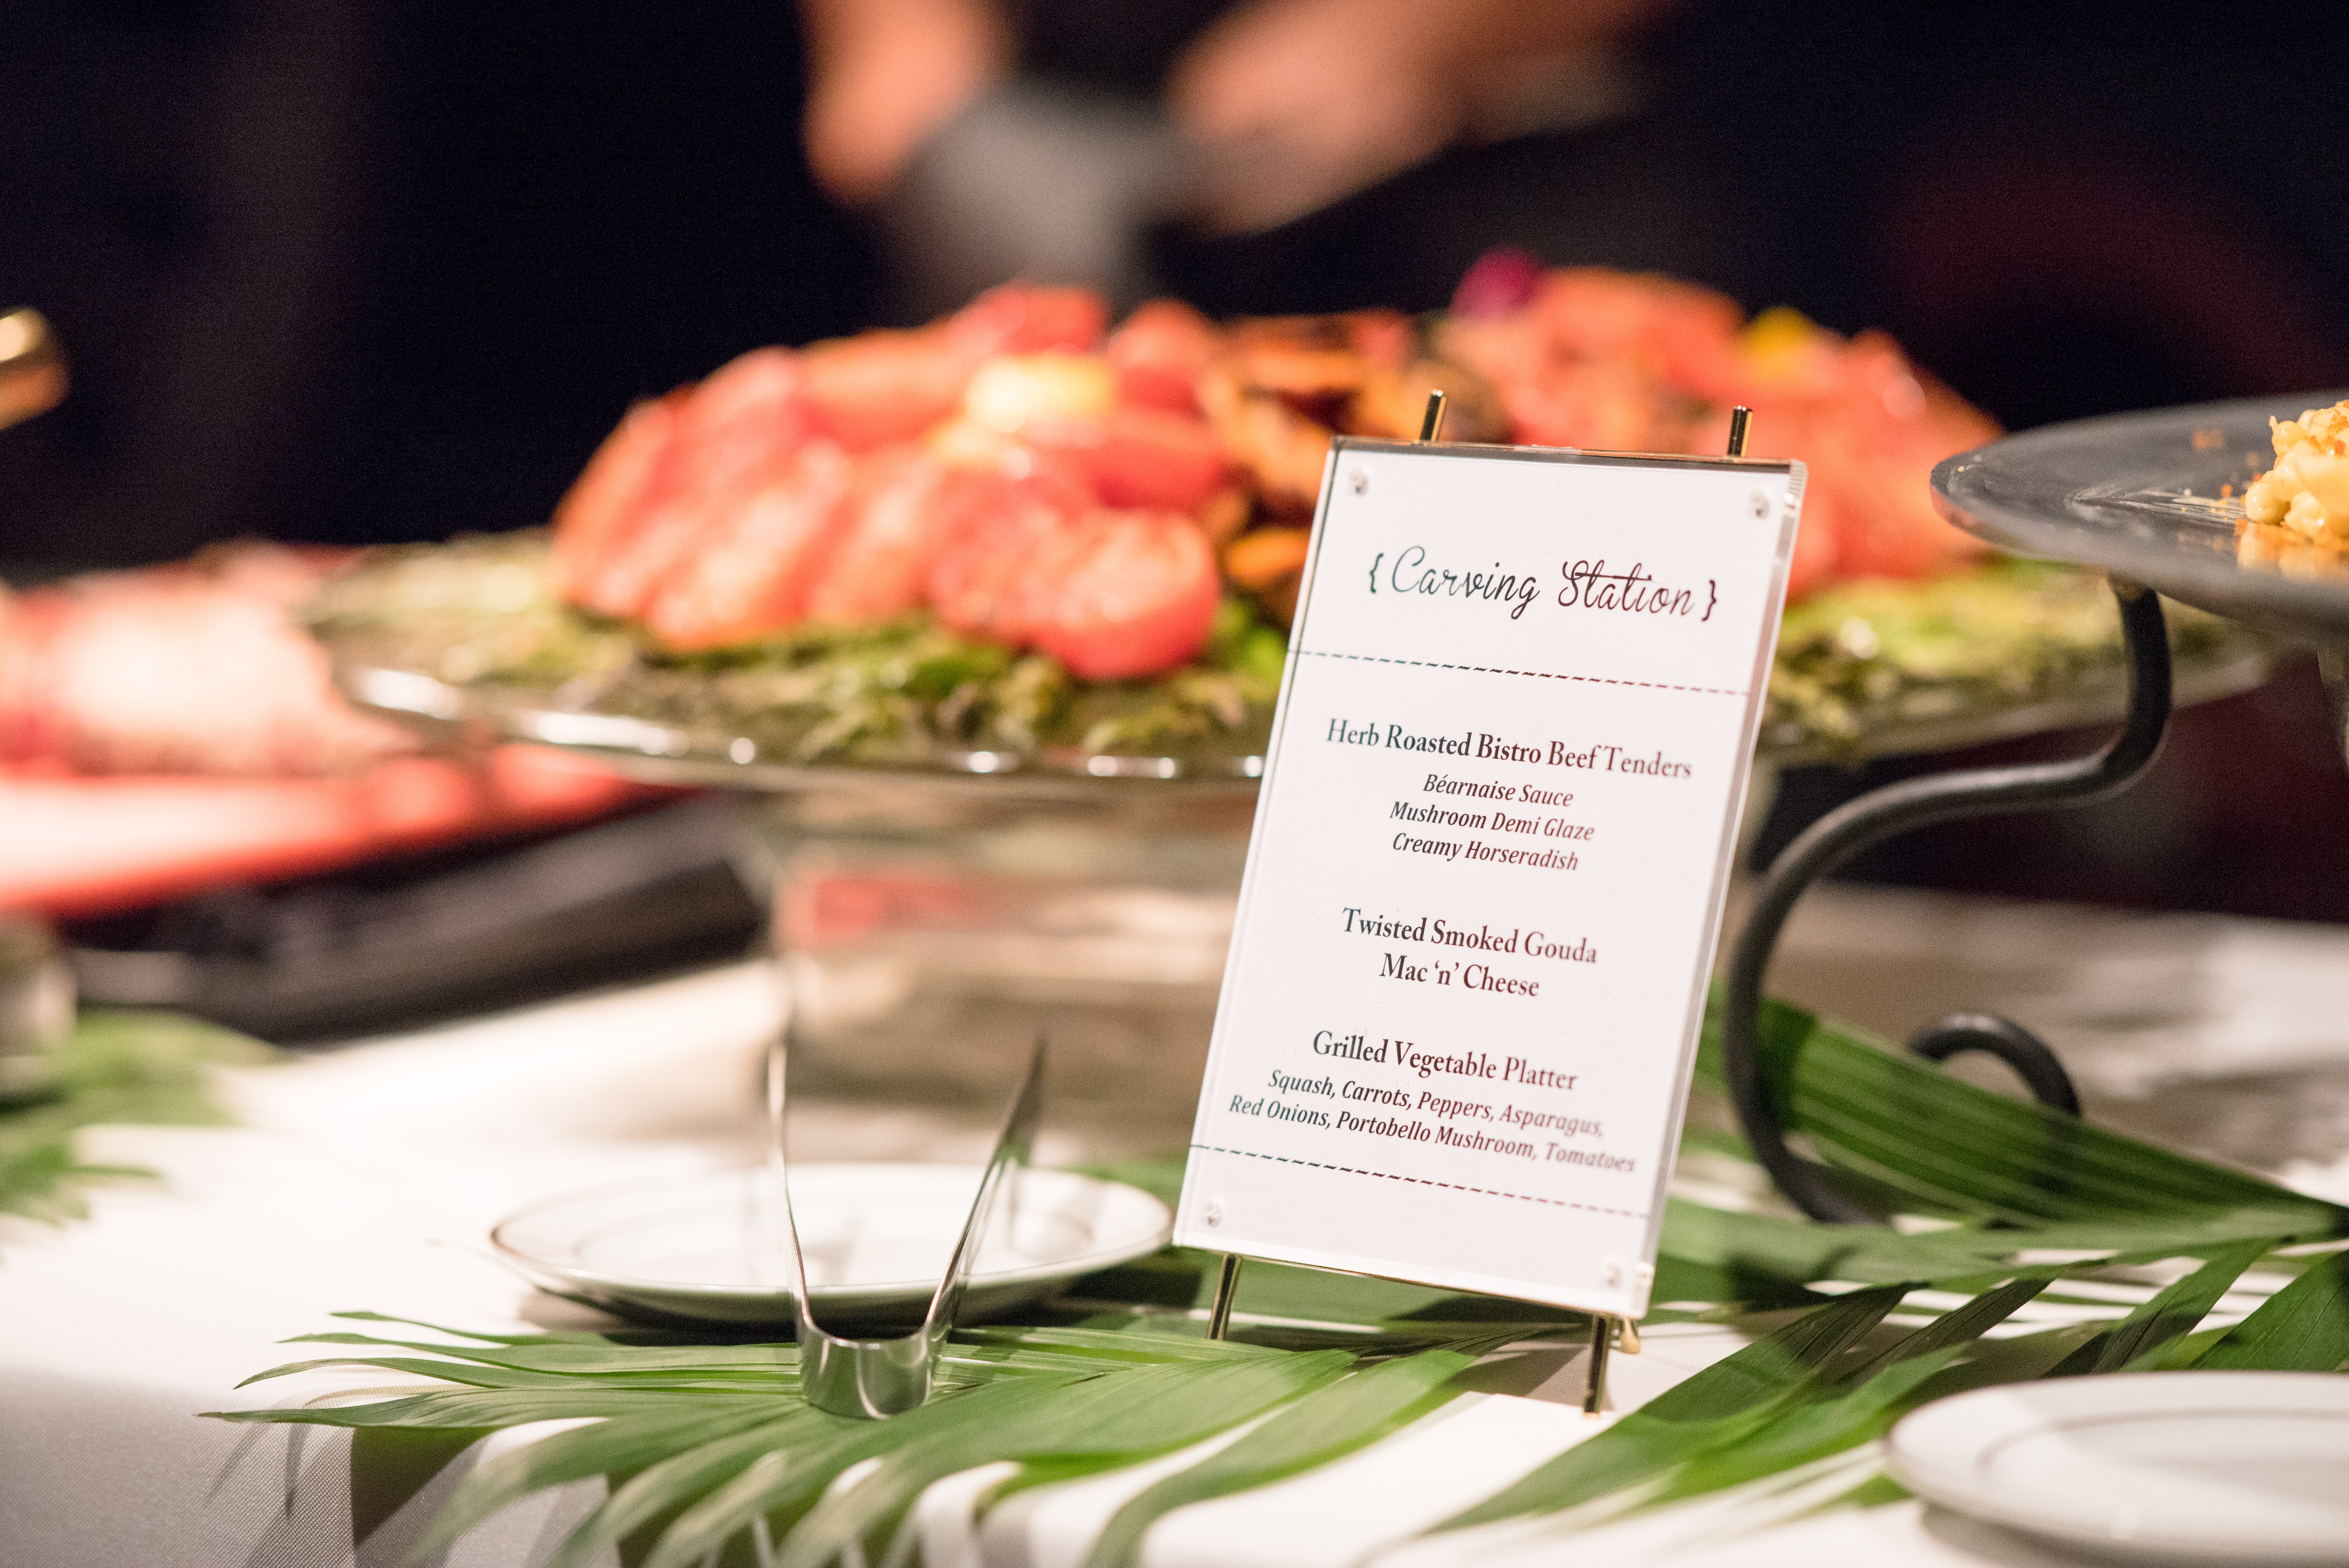
meal, food, brunch, la carte food, dish, cuisine, rehearsal dinner, finger food, banquet, buffet, delicacy, appetizer, supper, dinner, recipe, culinary art